Bristol Cars

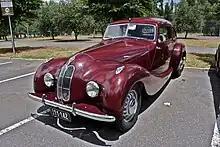
Bristol 400, 1946–50

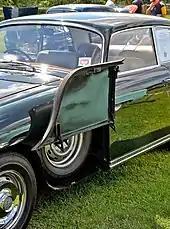
Bristol's traditional wing-mounted spare wheel on a Bristol 410

George White and Reginald Verdon-Smith of the aeroplane company joined the new Frazer Nash Board, but in January 1947, soon after the first cars had been produced, differences between the Aldingtons and Bristol led to the resale of Frazer Nash. The Bristol car division became an independent entity.